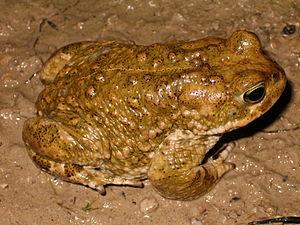
Cette liste des amphibiens de France regroupe les espèces d'amphibiens vivant en France métropolitaine.
Cette liste des amphibiens de Bretagne regroupe les espèces d'amphibiens vivant en Bretagne.